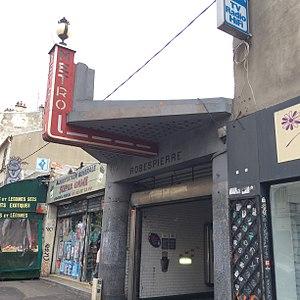
Une des deux entrées de la station de métro Robespierre rue de Paris à Montreuil.
Robespierre est une station de la ligne 9 du métro de Paris, située sur la commune de Montreuil.